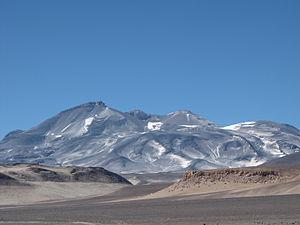
Nevado Ojos del Salado est situé sur la frontière de l'Argentine et du Chili, de ce fait le plus haut volcan du monde. Il s'élève à une altitude de 6
Catamarca est une province du nord-ouest de l'Argentine. Elle est entourée des provinces de Salta au nord, Tucumán et Santiago del Estero à l'est, Córdoba au sud-est, et La Rioja au sud. À l'ouest, elle est contiguë au Chili.
Le Nevado Ojos del Salado est un volcan situé dans les Andes, sur la frontière entre l'Argentine et le Chili, constituant le point culminant de ce dernier. Il s'élève à 6 893 mètres d'altitude dans le sud du désert d'Atacama. Il constitue de ce fait le plus haut volcan du monde et donc un des sept sommets volcaniques, mais également un des sept sommets secondaires. Bien que sa dernière éruption ne soit pas connue avec précision, il est considéré comme actif. Son ascension, qui présente peu de difficulté, a été réussie pour la première fois en 1937 par une expédition polonaise.